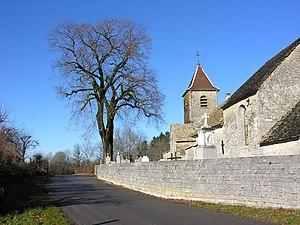
Bonnefontaine est une commune française située dans le département du Jura, en région Bourgogne-Franche-Comté. Les habitants se nomment les Bonnefontois et Bonnefontoises.